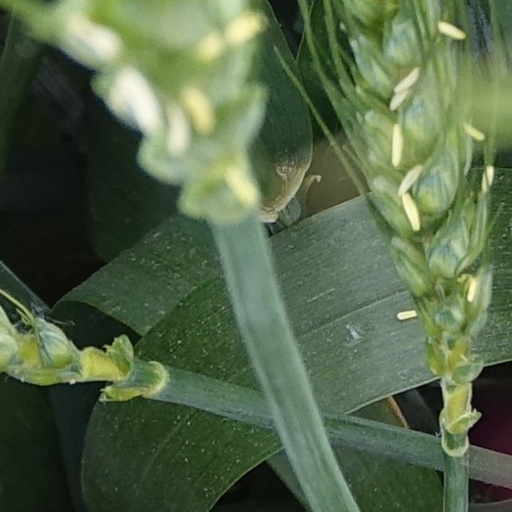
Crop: wheat